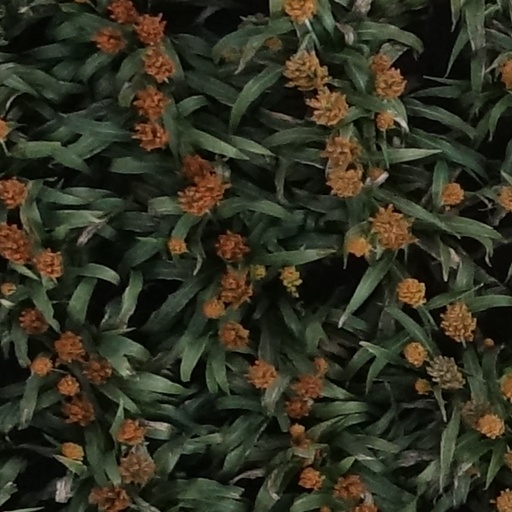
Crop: sorghum